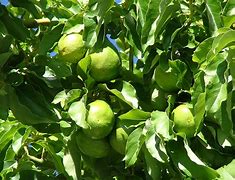
Label: Avocado